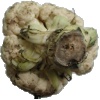
Label: Cauliflower 1